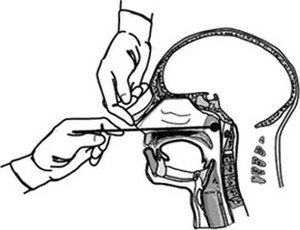
COVID-19-testning / Galleri
COVID-19-testning kan identificere SARS-CoV-2-virussen og inkluderer metoder, der både påviser tilstedeværelsen af ​​selve virussen og metoder, der påviser antistoffer dannet som reaktion på infektion.